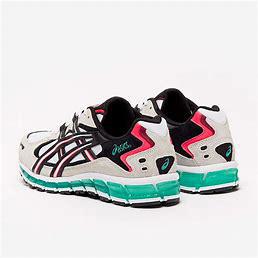
Brand: Asics
Model: Gel Kayano 5 360